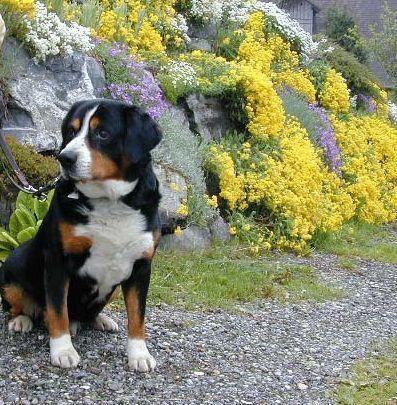
EntleBucher